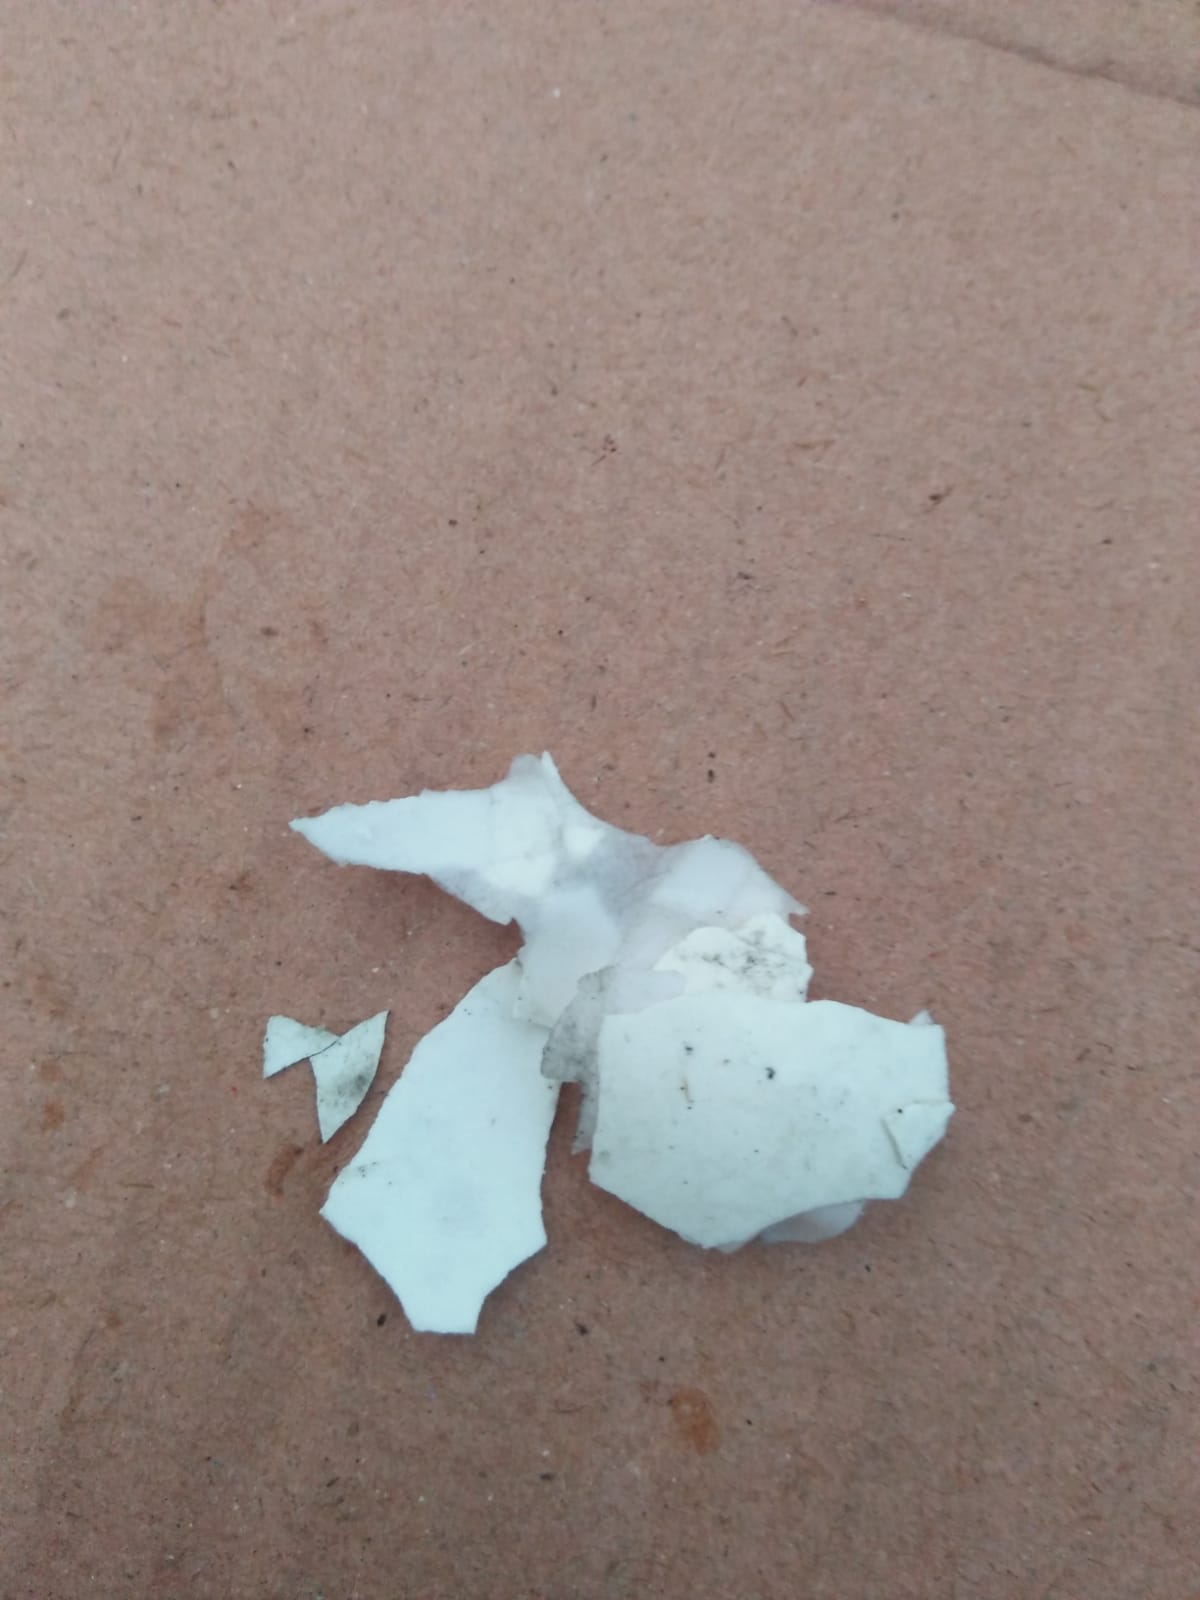
Label: eggshells